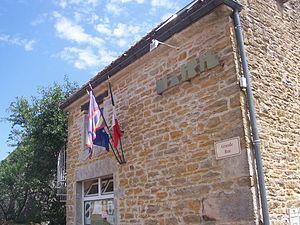
Mairie de Chevagny-sur-Guye
Chevagny-sur-Guye est une commune française située dans le département de Saône-et-Loire en région Bourgogne-Franche-Comté.